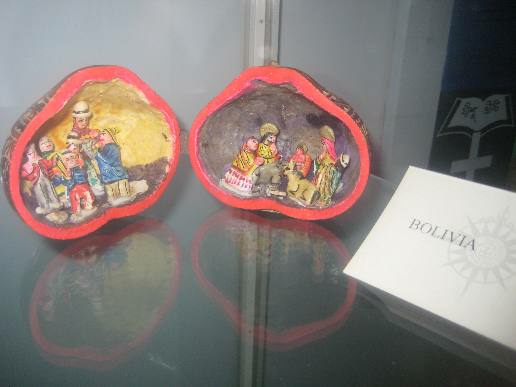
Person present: No